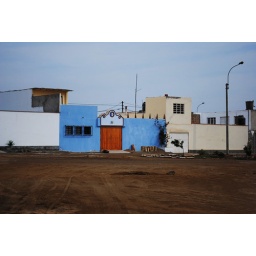
Favorite blue little house in San Bartolo.